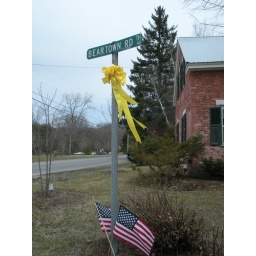
A street sign decorated in celebration of Captain Phillip's return.